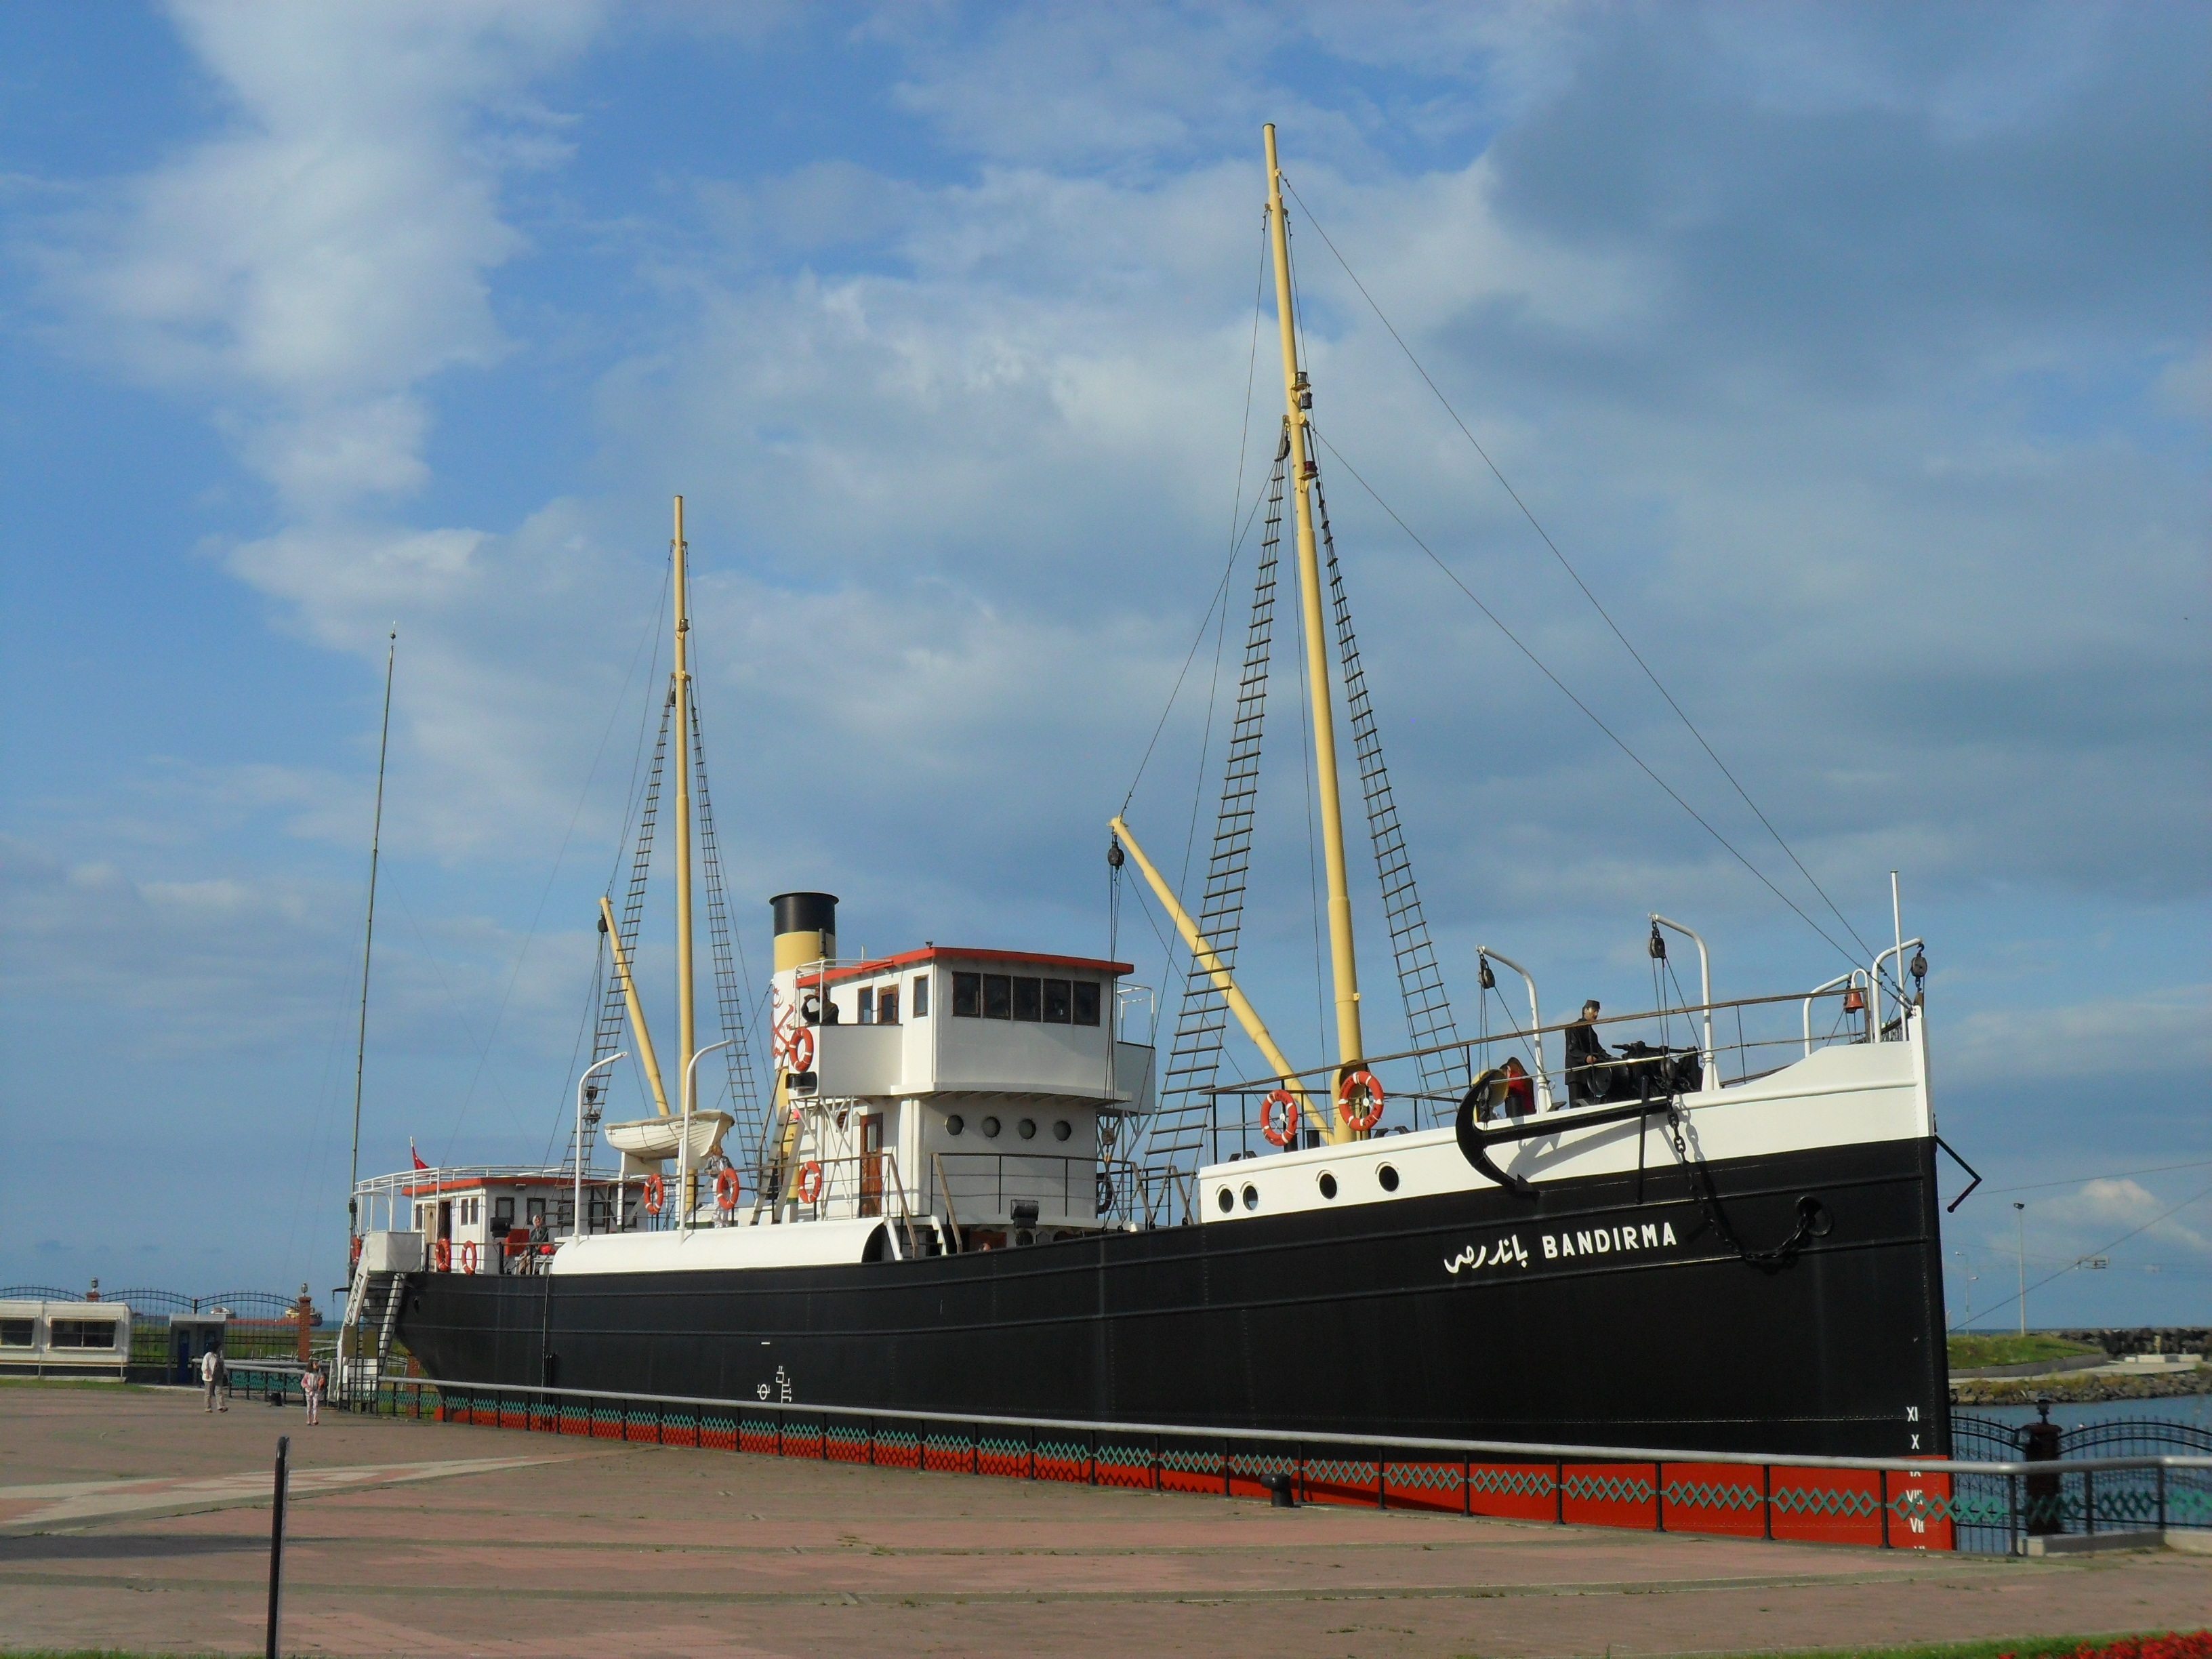
sea, coast, boat, old, ship, vessel, vehicle, museum, mast, bay, harbor, port, historic, ferry, channel, tugboat, watercraft, fishing vessel, freight transport, bandirma, baot